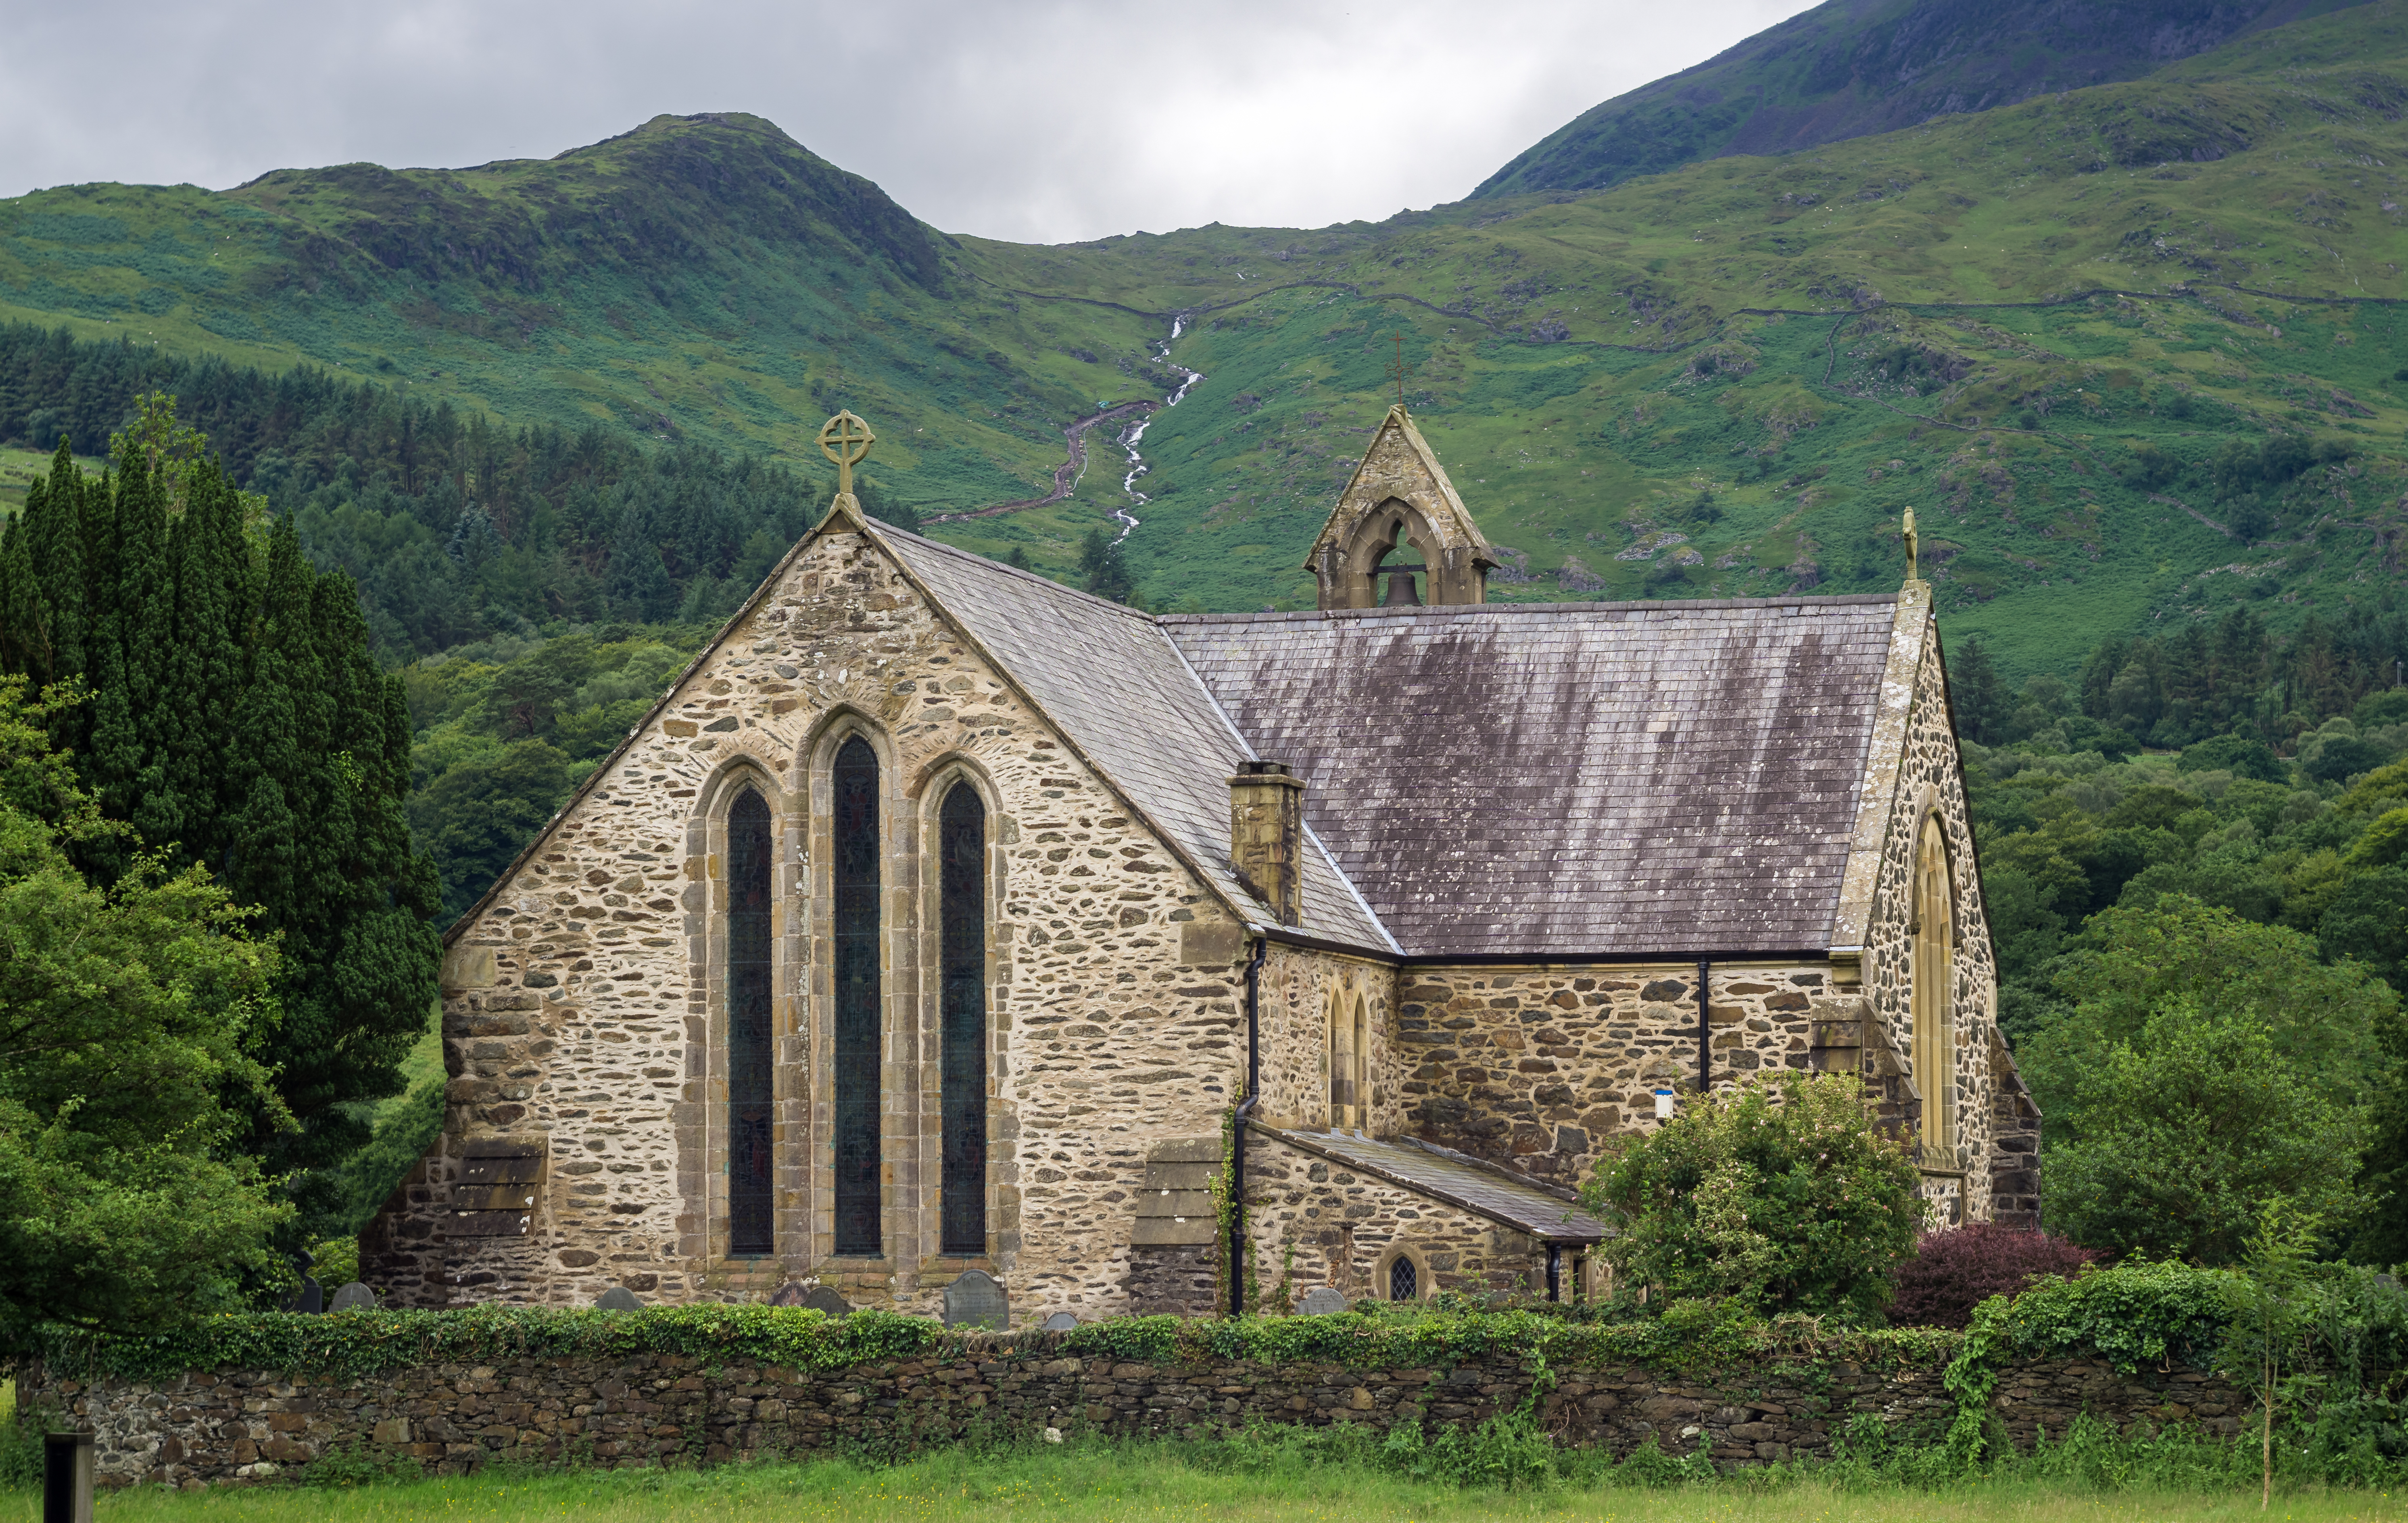
waterfall, mountain, sky, hill, building, river, valley, mountain range, village, stream, church, chapel, highland, place of worship, quaint, wales, misty, monastery, sony, abbey, estate, helios, a6000, 442, rural area